Hunter 25-2

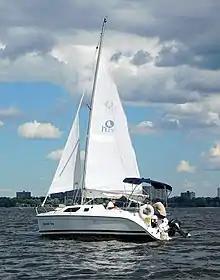
Hunter 25-2 showing rudder and walk-through transom

The Hunter 25-2 is a recreational keelboat, built predominantly of fiberglass, with wood trim. It has a B&R masthead sloop rig with aluminum spars, a raked stem, a walk-through, rounded reverse transom, a transom-hung rudder controlled by a wheel and a fixed fin shoal draft keel. It displaces and carries of lead ballast.